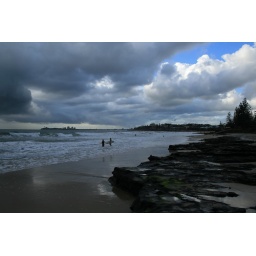
The sand has been washed away and has exposed the compacted black sand underneath which is also being eroded away.